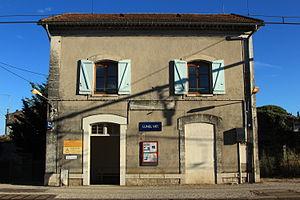
La gare de Lunel-Viel est une gare ferroviaire française de la ligne de Tarascon à Sète-Ville, située sur le territoire de la commune de Lunel-Viel, dans le département de l'Hérault en région Occitanie.
Lunel-Viel est une commune française située dans le département de l'Hérault, en région Occitanie.